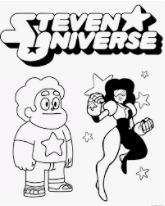
Portrait style: Cartoon Portrait